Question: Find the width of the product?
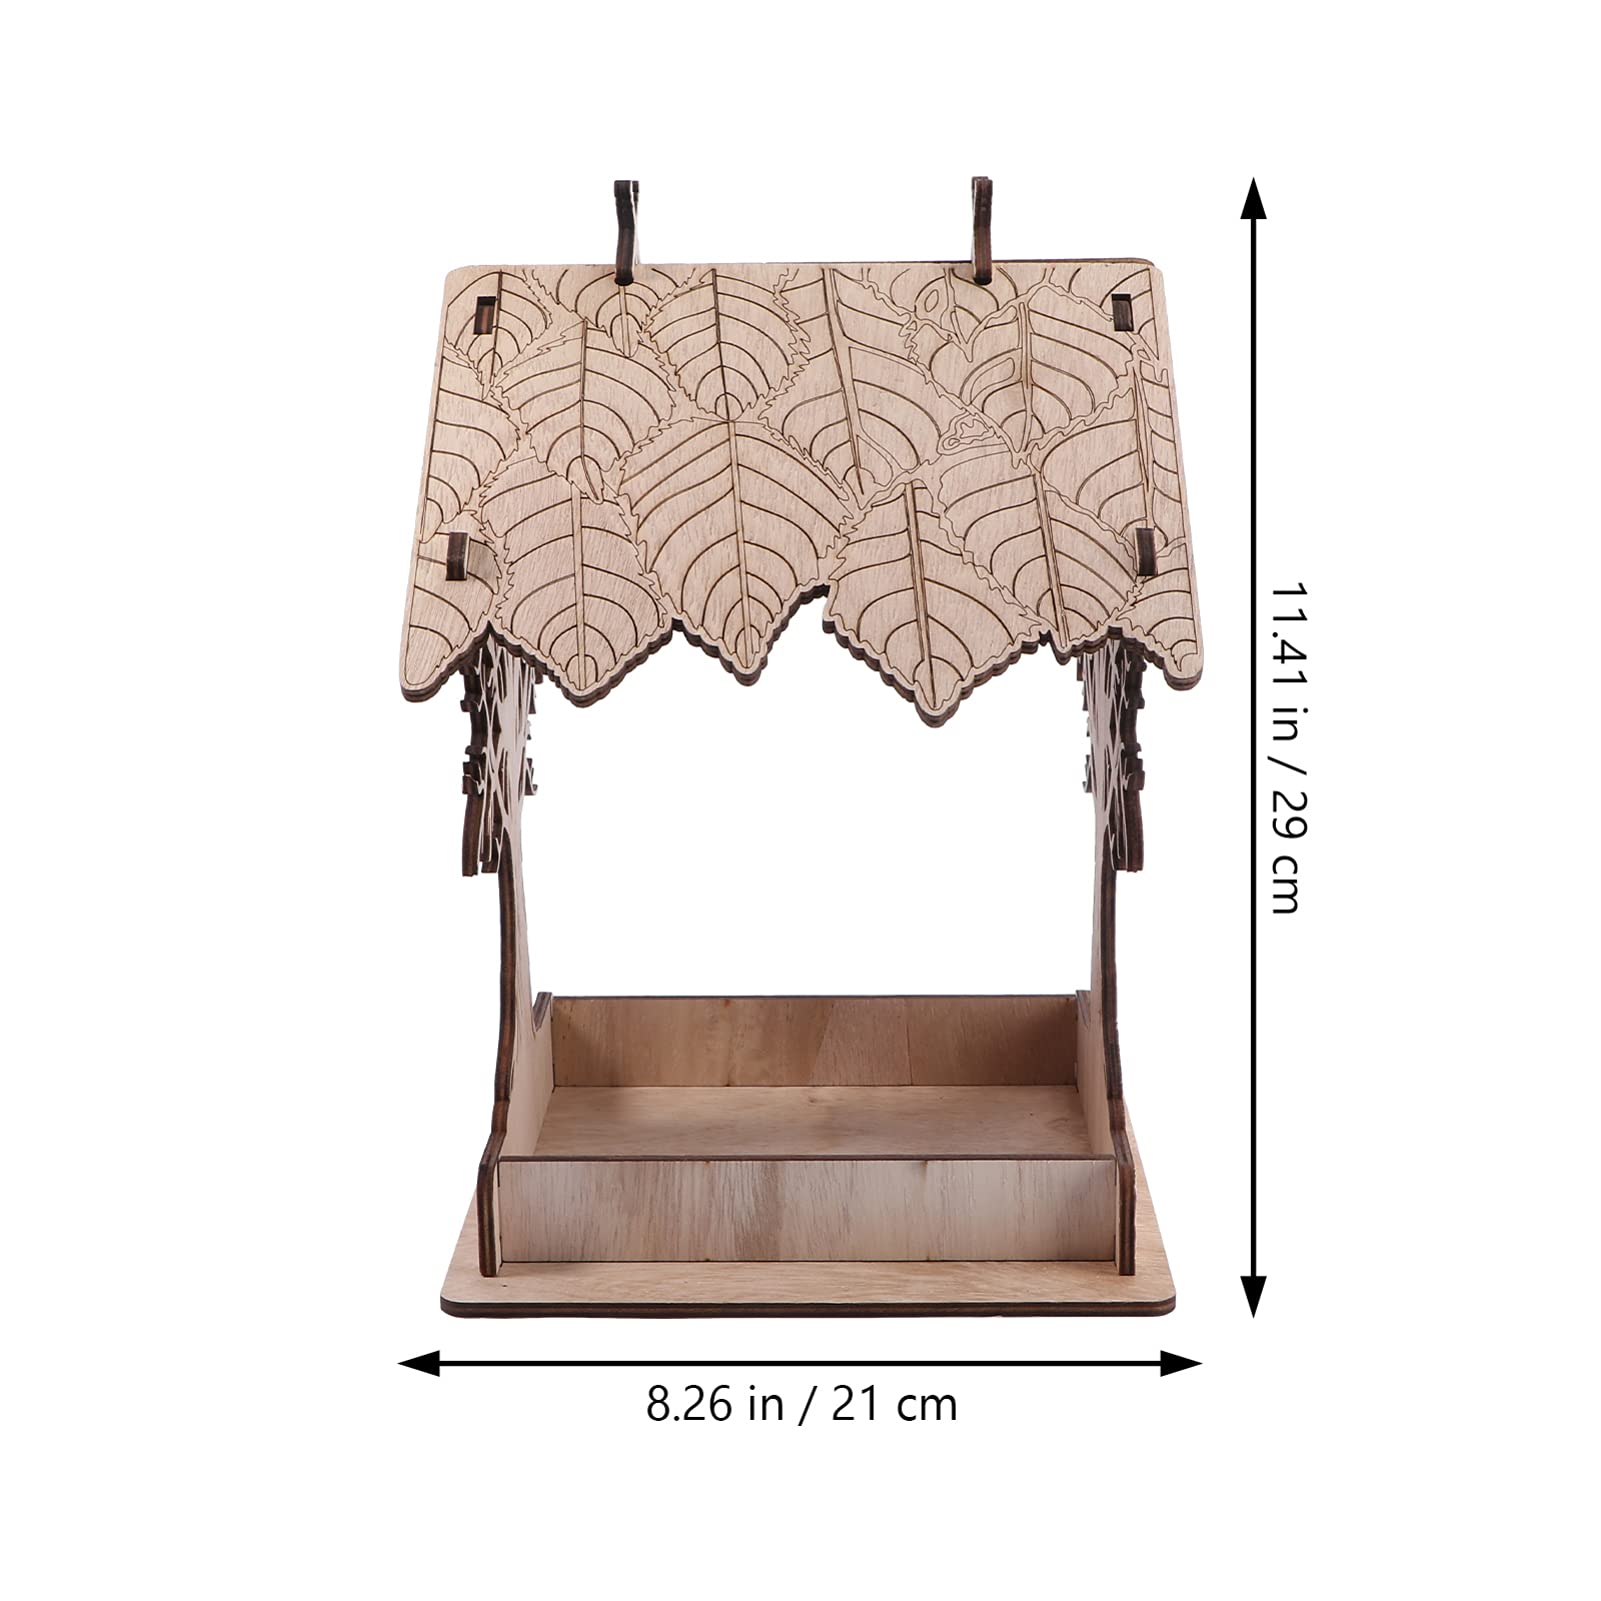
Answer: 8.26 inch